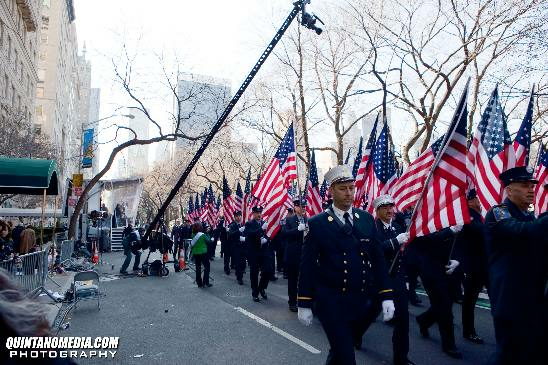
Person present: Yes